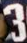
Number: 3